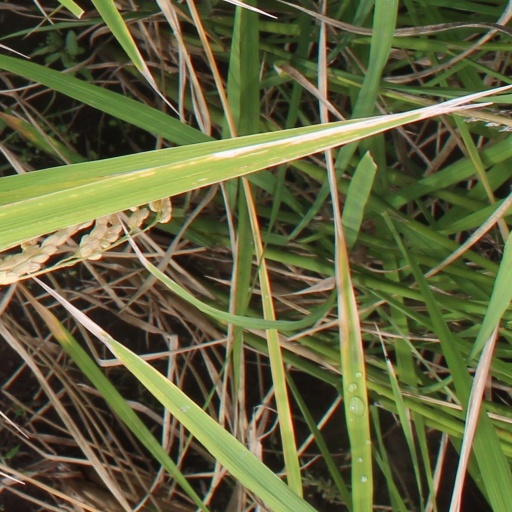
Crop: rice